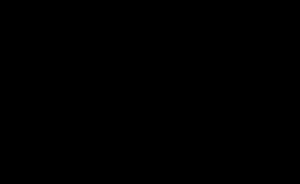
Ceci est la liste des personnages goa'ulds qui apparaissent ou sont mentionnés dans le film Stargate et les séries Stargate SG-1 et Stargate Atlantis. Dans le monde de Stargate, les Goa'ulds, qui sont les principaux antagonistes de cet univers, sont une race de parasites extraterrestres de fiction qui utilisent des êtres vivants comme hôtes et qui en prennent le contrôle. Râ fut le premier à parasiter un être humain et à garder cette forme il y a des millénaires, car le corps humain, bien que fragile, peut être facilement « réparé » grâce à la technologie goa'uld. Il fut suivi par tous les autres, les Humains devenant ainsi la seule race choisie comme hôte par les Goa'ulds. Beaucoup d'entre eux se font passer pour des dieux, commandant des armées d'esclaves et sont considérés comme des êtres malfaisants à la personnalité égocentrique et mégalomane pour ceux qui ne les vénèrent pas. Les Goa'ulds sont extrêmement intelligents et ont la capacité de comprendre très rapidement une technologie qui leur est inconnue pour ensuite mieux se l'approprier, étant ainsi des parasites dans tous les sens du terme.
Ba'al est un personnage de l'univers fictif de la série télévisée Stargate SG-1, interprété par l'acteur acteur sud-africain Cliff Simon.